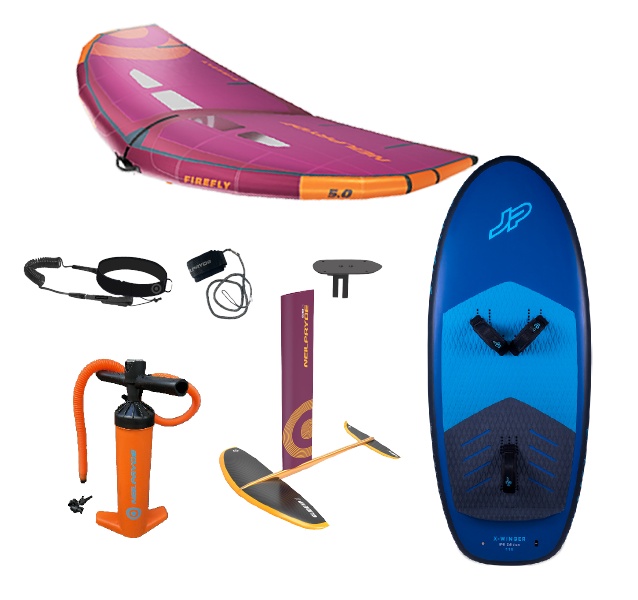
Pack Wingfoil Rigide Neilpryde Neuf
Ce pack est parfait pour les riders débutants et intermédiaires qui souhaitent progresser en wingfoil avec un équipement de qualité. Aile NeilPryde Firefly - Neuf L' aile Firefly avec wishbone offre un contrôle précis et une prise en main ergonomique. Elle est légère, réactive, et idéale pour les riders cherchant à allier stabilité et puissance dans diverses conditions de vent. Planche JP Australia X-Winger - Neuf La JP X-Winger possède un shape profilé , maximisant la vitesse et la réactivité. Compacte et légère, elle assure une stabilité accrue et une maniabilité parfaite pour les débutants tout en permettant une progression rapide. Foil NeilPryde Glide Surf - Neuf Le Glide Surf est un foil polyvalent avec une levée rapide et une stabilité à basse vitesse, idéal pour les débutants et intermédiaires. Il garantit un vol fluide et une bonne marge de progression pour les manœuvres plus techniques. Inclus dans le pack : Aile NeilPryde Firefly avec wishbone Planche JP Australia X-Winger (shape profilé) Foil NeilPryde Glide Surf Leash de sécurité pour la planche Pompe pour l’aile
Brand: Neilpryde
Category: Sporting Goods > Outdoor Recreation > Boating & Water Sports > Wingfoiling